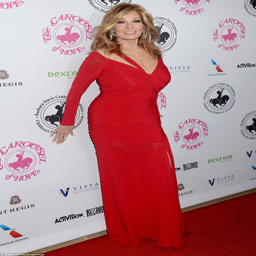
actor , wowed in a red dress over the weekend , so what 's her secret ?